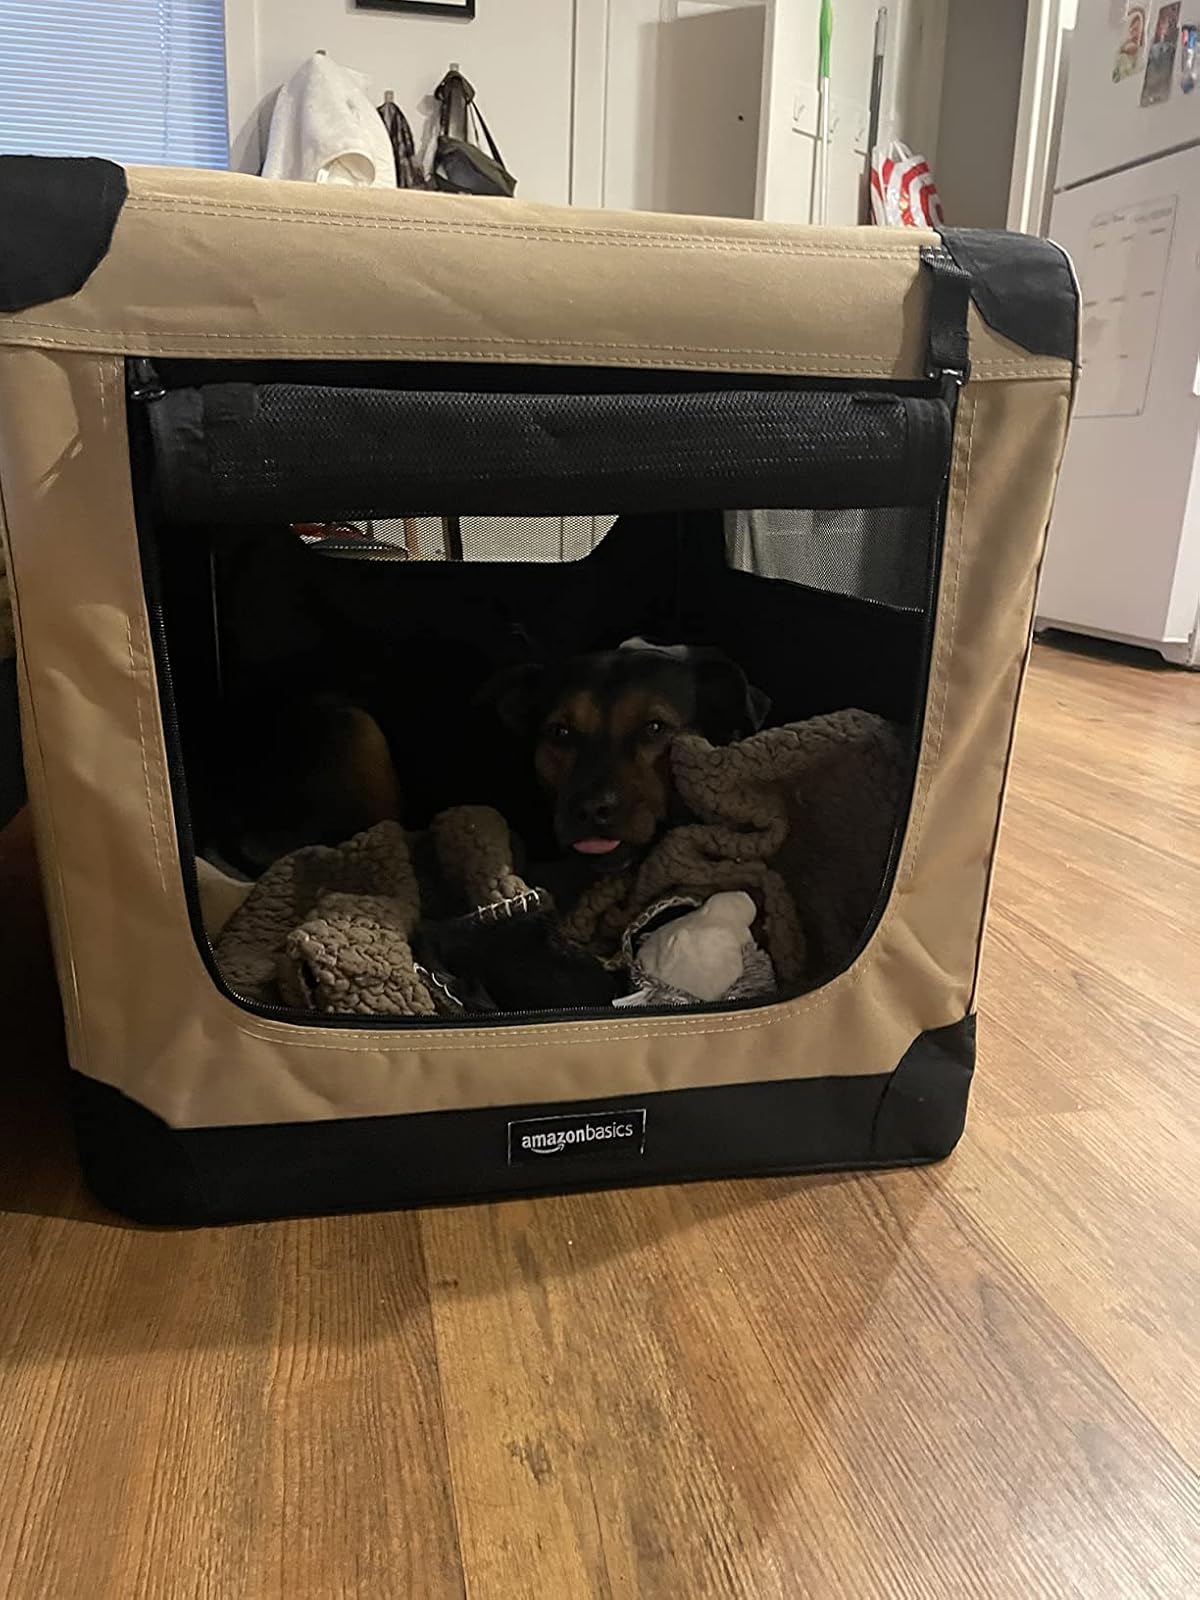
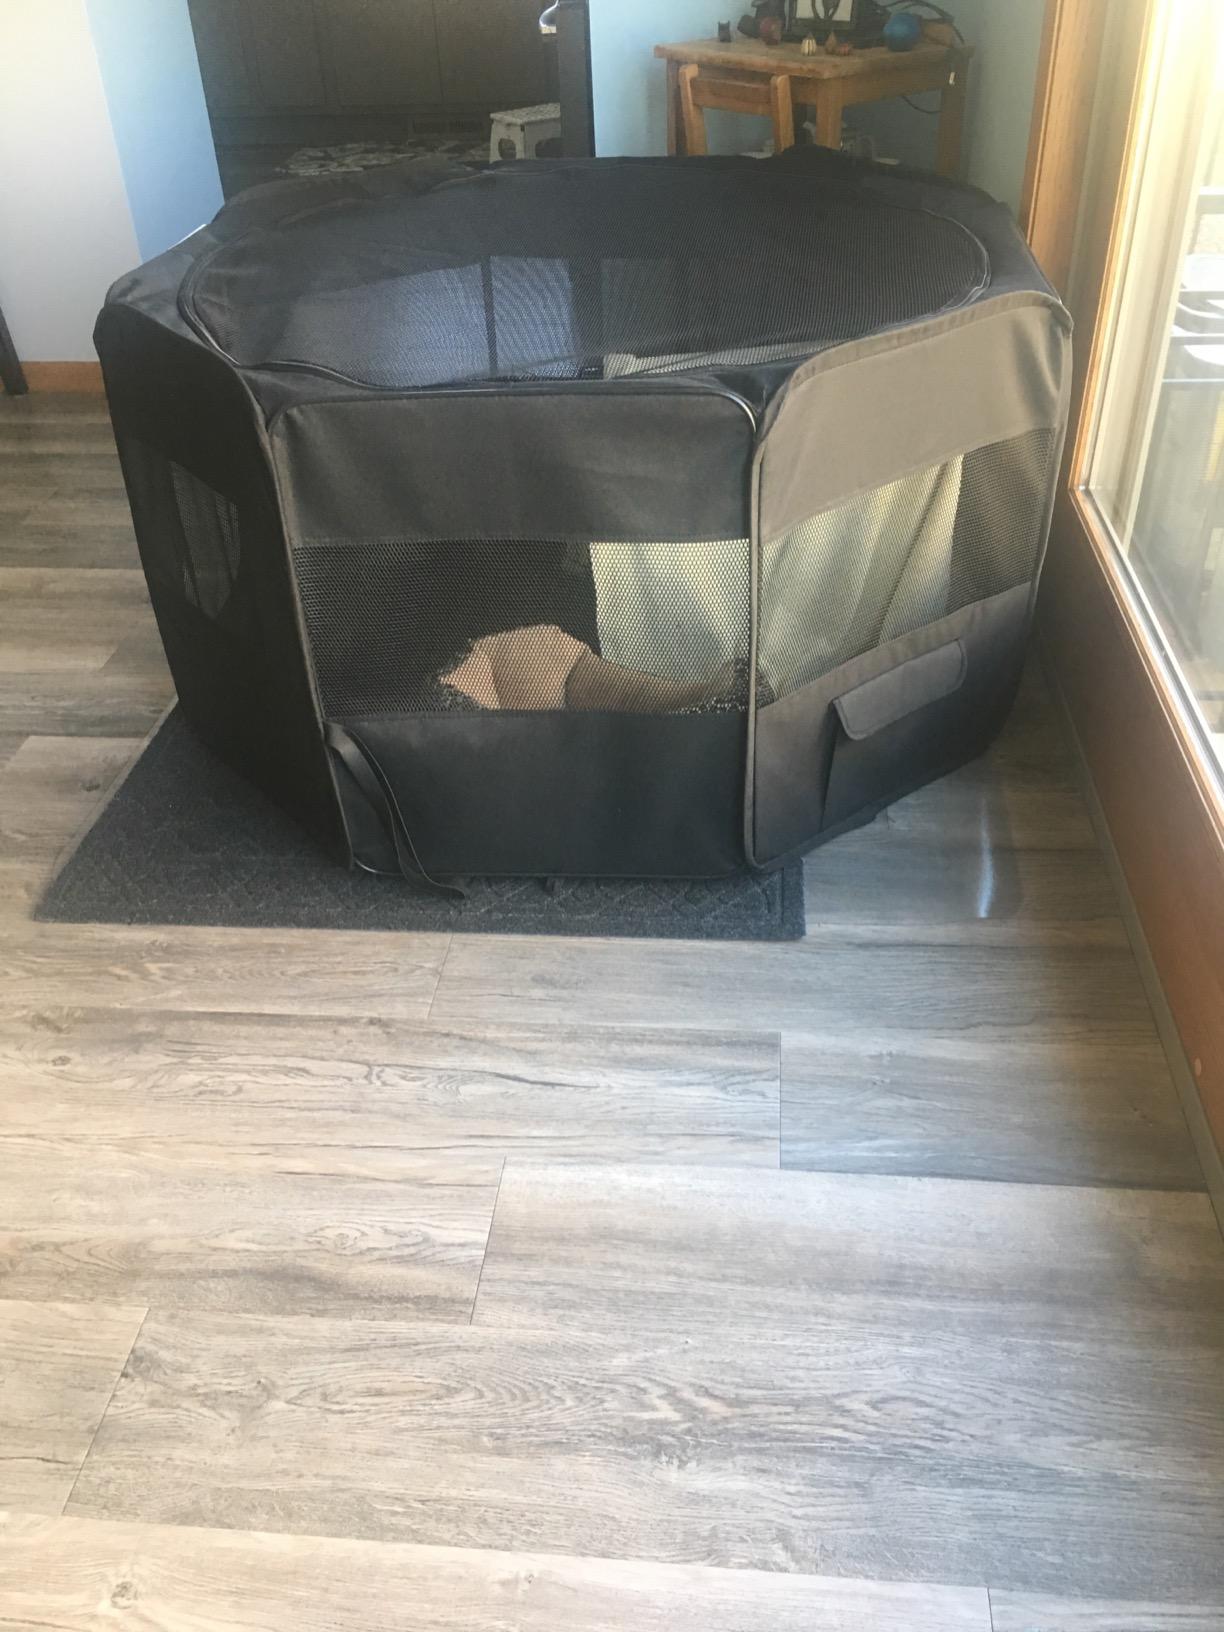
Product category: items_kennel
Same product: no